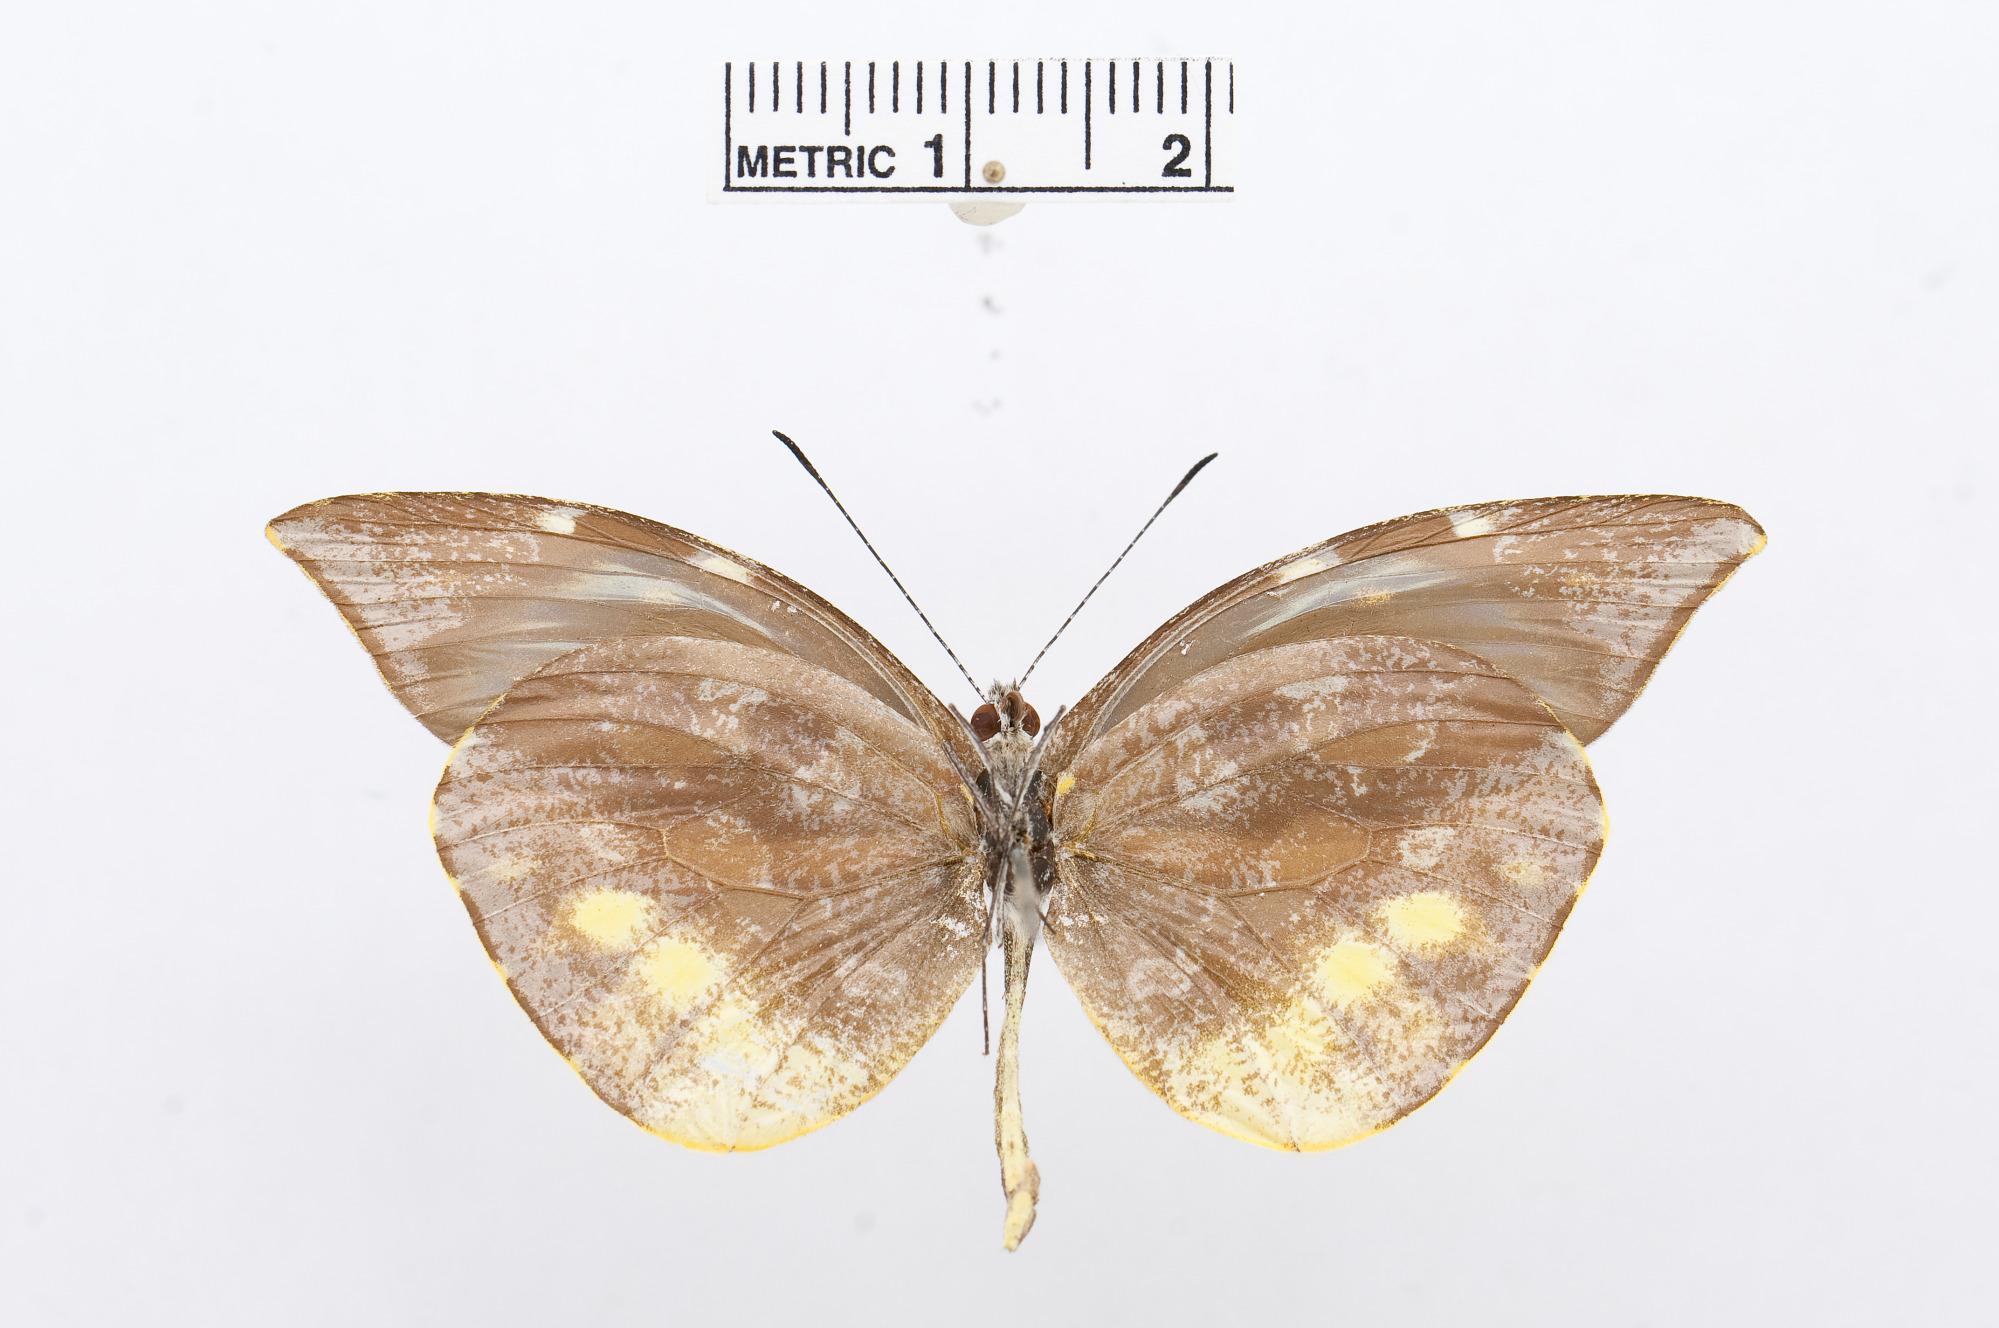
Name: Lieinix nemesis
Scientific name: Lieinix nemesis
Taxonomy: Animalia, Arthropoda, Hexapoda, Insecta, Lepidoptera, Pieridae, Dismorphiinae